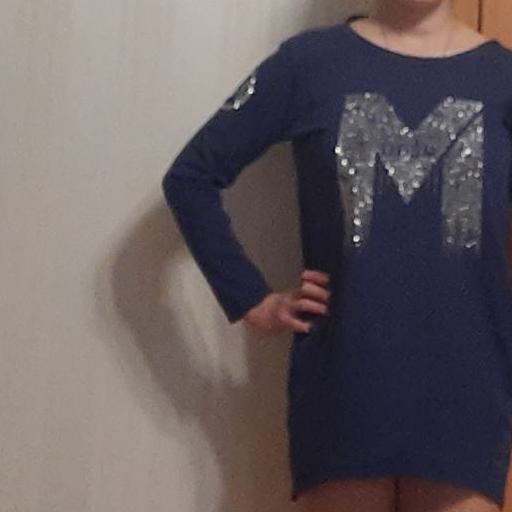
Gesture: no_gesture